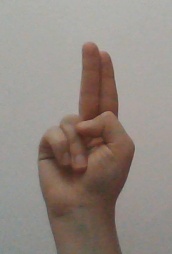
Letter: taa